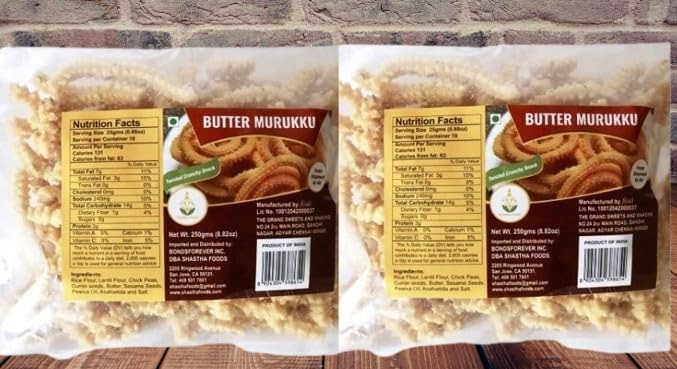
Item Name: Grand Sweets and Snacks (GSS) Butter Murukku (Pack of 2) Each Pkt 250 Gms (B-P)
Bullet Point 1: Grand Sweets & Snacks (GSS) Butter Murukku
Bullet Point 2: Pack of 2 (Each packet 250 Grams)
Bullet Point 3: Total 2 Pkts x 250g (Total 500 Grams)
Bullet Point 4: GSS Snacks Packs are Orginal Product of "THE GRAND SWEETS & SNACKS-CHENNAI"
Bullet Point 5: The addition of aromatic butter elevates the flavor profile, giving it a rich and indulgent taste.
Bullet Point 6: Butter Murukku is another variation of Murukku which is a favourite of everyone.
Bullet Point 7: Butter Murukku is an easy melt in the mouth murukku which is very popular especially in South India.
Product Description: Butter Murukku also known as Benne Murukku, Benne Chakli or Venna Murukku are a popular South Indian snack. Murukku is a deep fried crisp snack made with rice flour and gram flour. These are eaten all-round the year and certainly made during festivals . Butter murukku is a lighter version of the traditional urad dal chakli. This recipe will give you light, crispy and delicious butter murukku. "FRESH AIR SHIPMENT"
Value: 17.637
Unit: Ounce

Price: 25.29